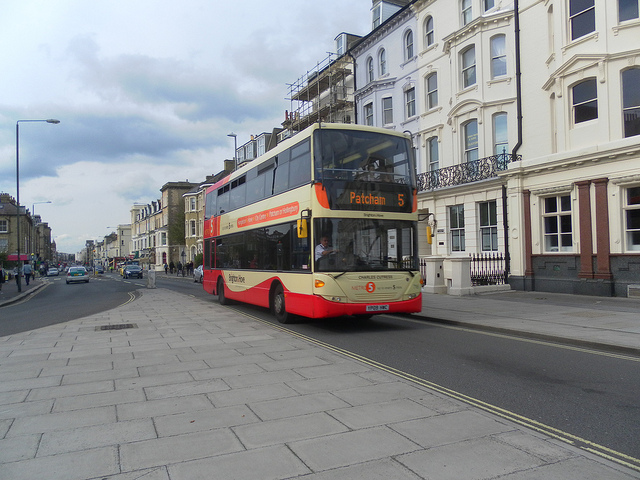
A double decker bus driving past a bunch of tall buildings.

A large long bus on a city street.

A double decker bus drives down the city street.

A double decker bus is going through an old neighborhood.

A orange and cream colored double layered bus is on a lane near white buildings.